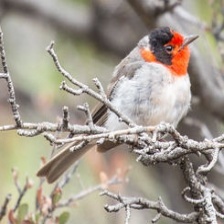
Species: RED FACED WARBLER
Scientific name: CARDELLINA RUBRIFRONS